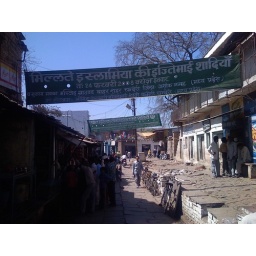
The wedding sign in the street Chanderi. taken with cell phone.